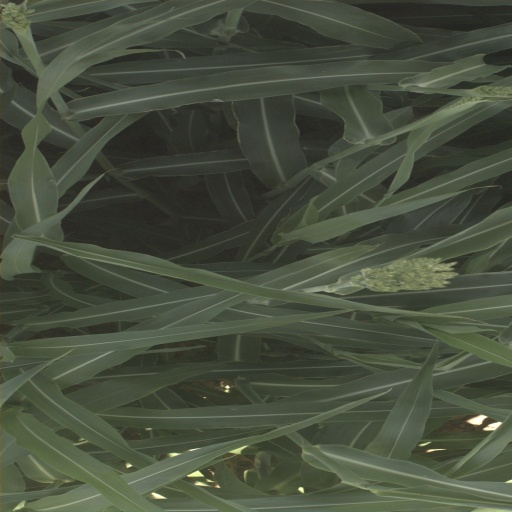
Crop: sorghum